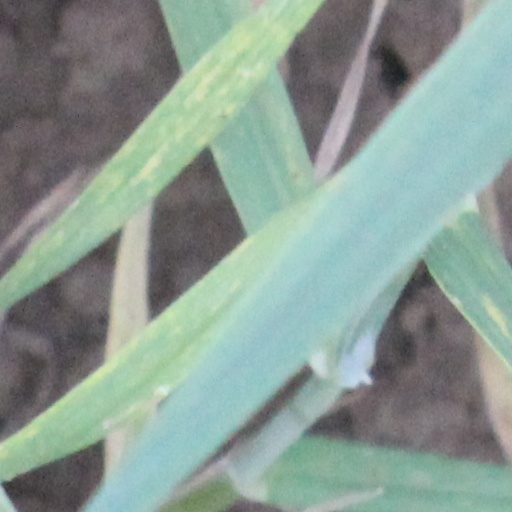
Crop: wheat